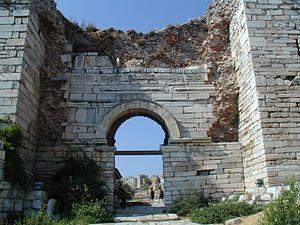
Éphèse est l'une des plus anciennes et plus importantes cités grecques d'Asie Mineure, la première de l'Ionie.